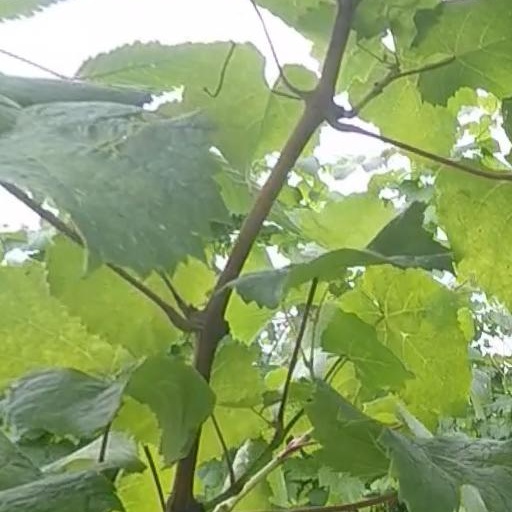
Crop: grape